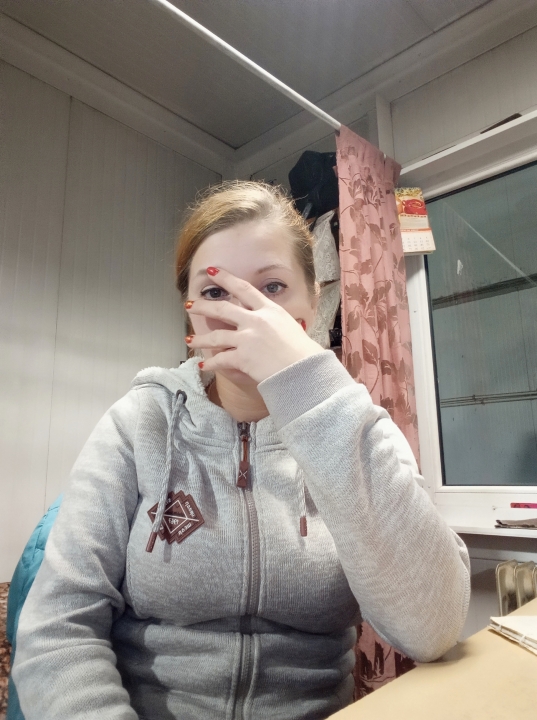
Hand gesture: no_gesture